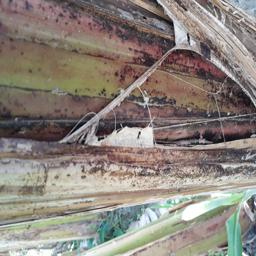
Label: BACTERIAL SOFT ROT